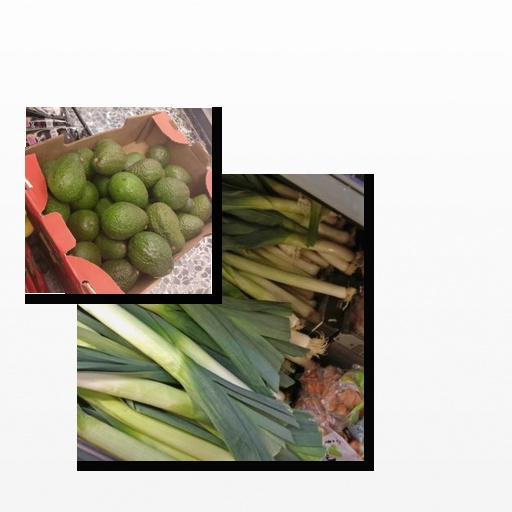
Food items: avocado, leek